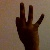
The image shows a hand gesture representing the number 9 in Indian Sign Language.